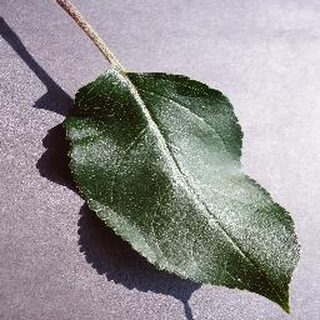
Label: healthy_apple